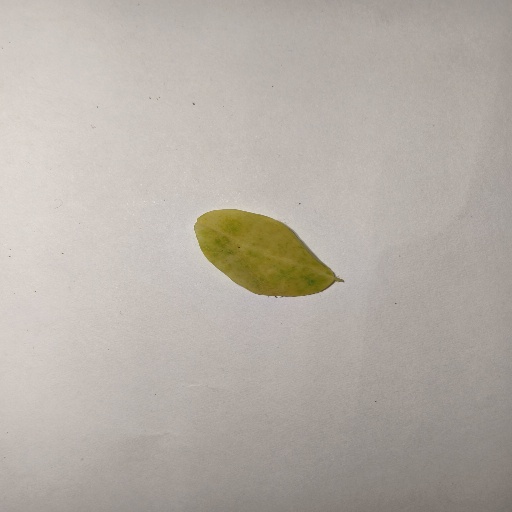
Species: Sojina
Leaf condition: Yellow Leaf